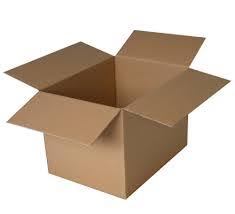
Waste category: cardboard